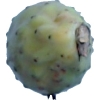
Label: cactus_fruit_green